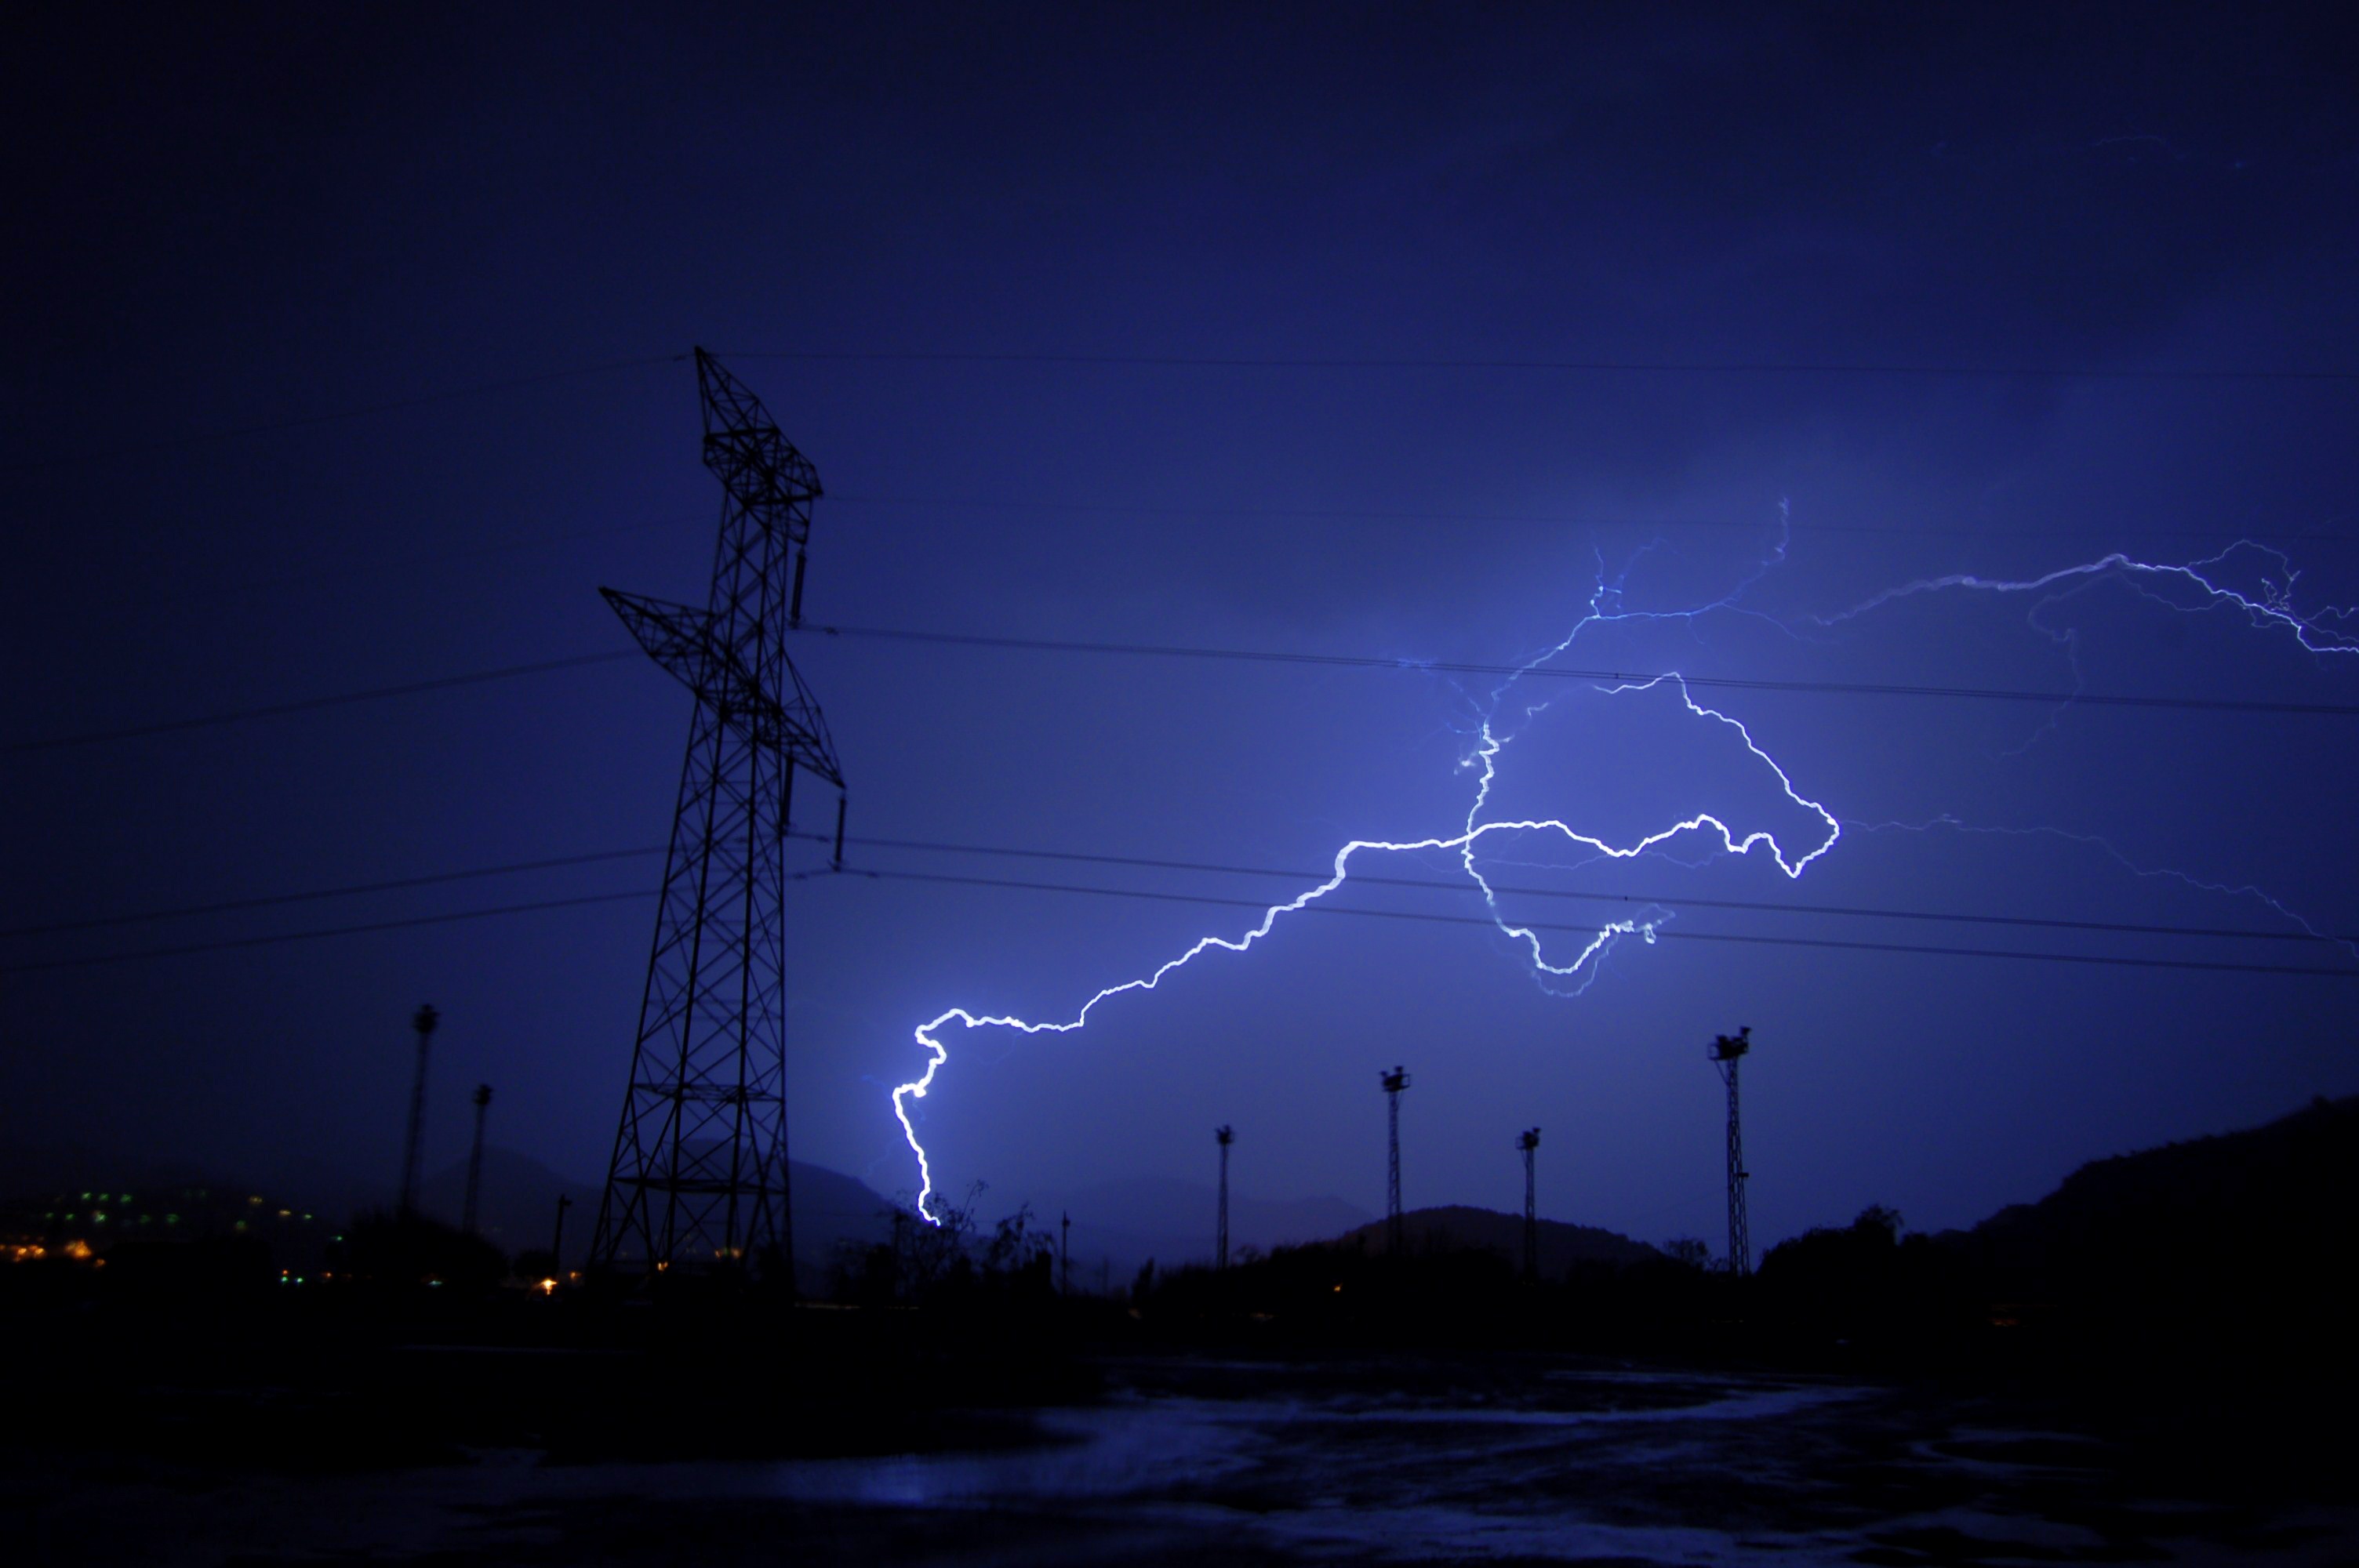
sky, night, ray, atmosphere, weather, storm, shadow, darkness, electricity, lightning, thunder, shadows, thunderstorm